Eyes of Laura Mars

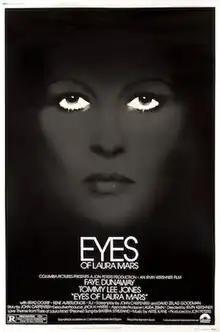
Theatrical release poster

Eyes of Laura Mars is a 1978 American neo-noir supernatural horror thriller film directed by Irvin Kershner and starring Faye Dunaway, Tommy Lee Jones, Brad Dourif, René Auberjonois, and Raul Julia. It follows a New York City fashion photographer (Dunaway) who suddenly develops the clairvoyant ability to witness disturbing serial murders from the point of view of the killer. The screenplay was adapted (in collaboration with David Zelag Goodman) from a spec script titled "Eyes", written by John Carpenter; it was Carpenter's first major studio film. H. B. Gilmour later wrote a novelization.